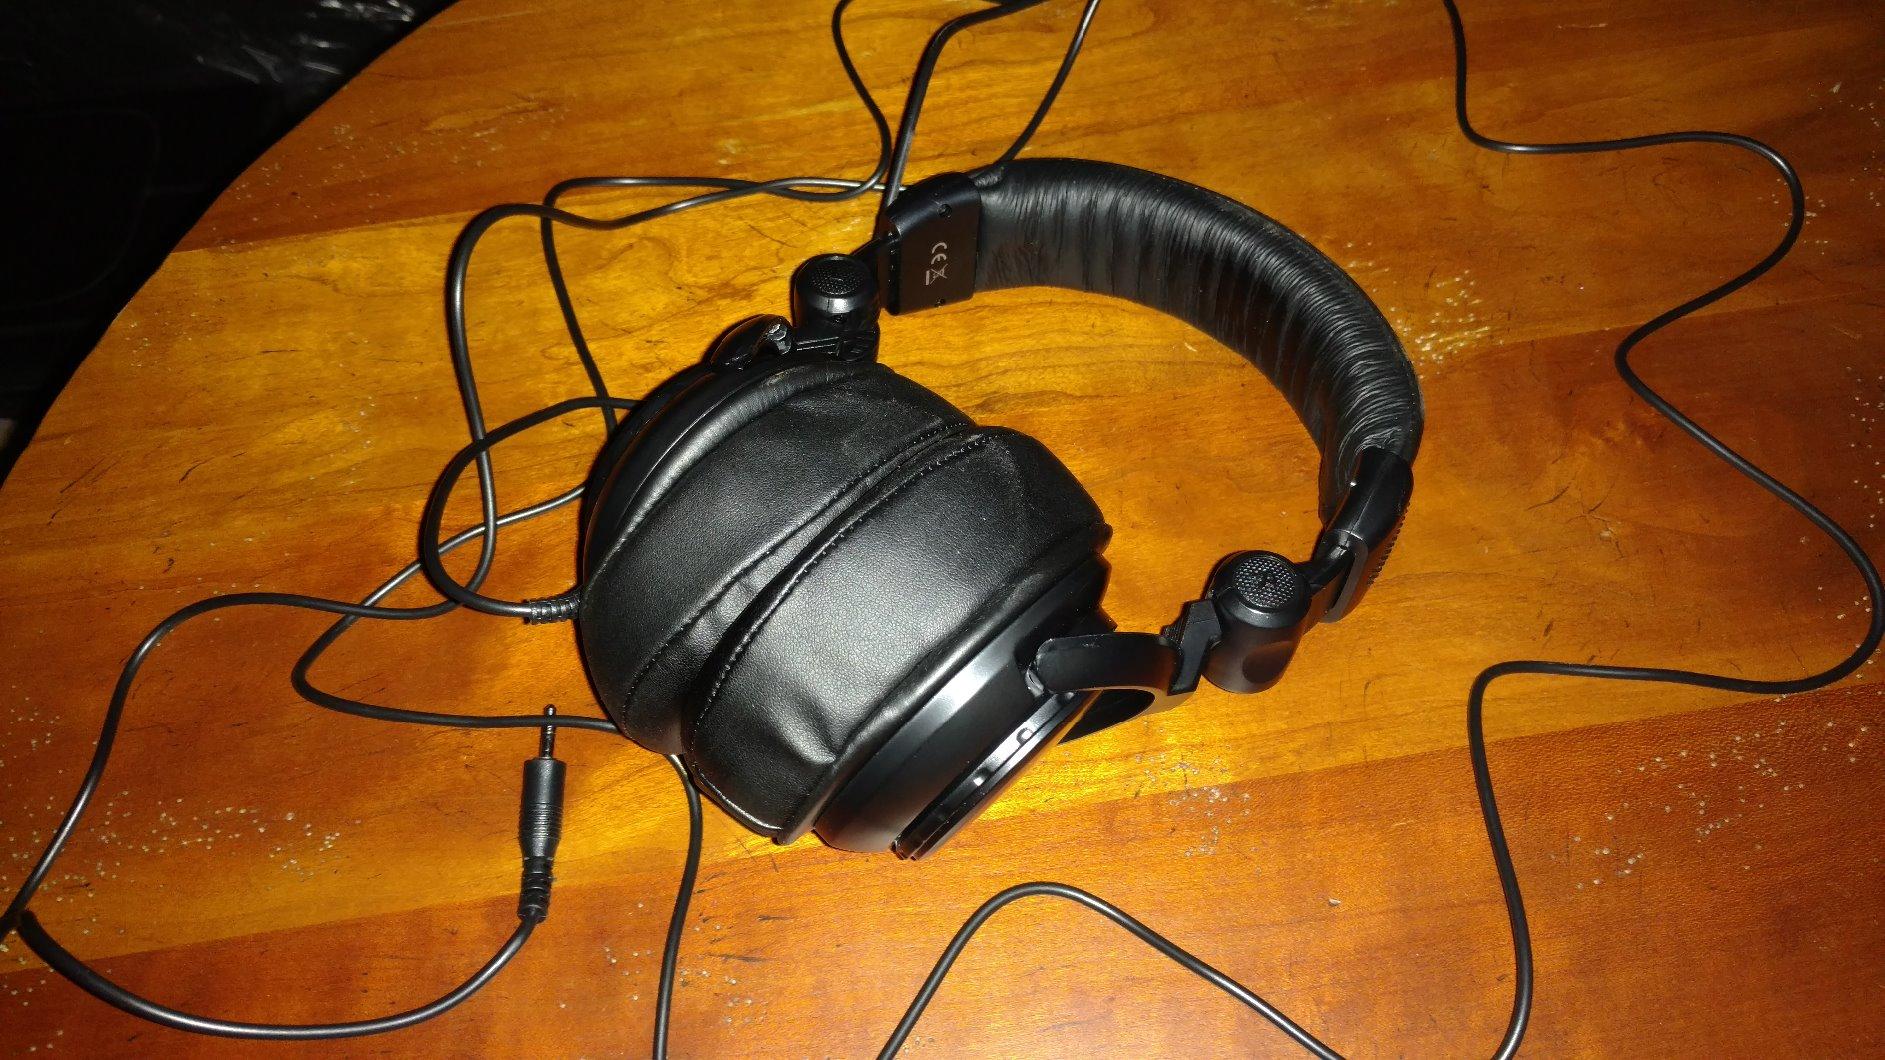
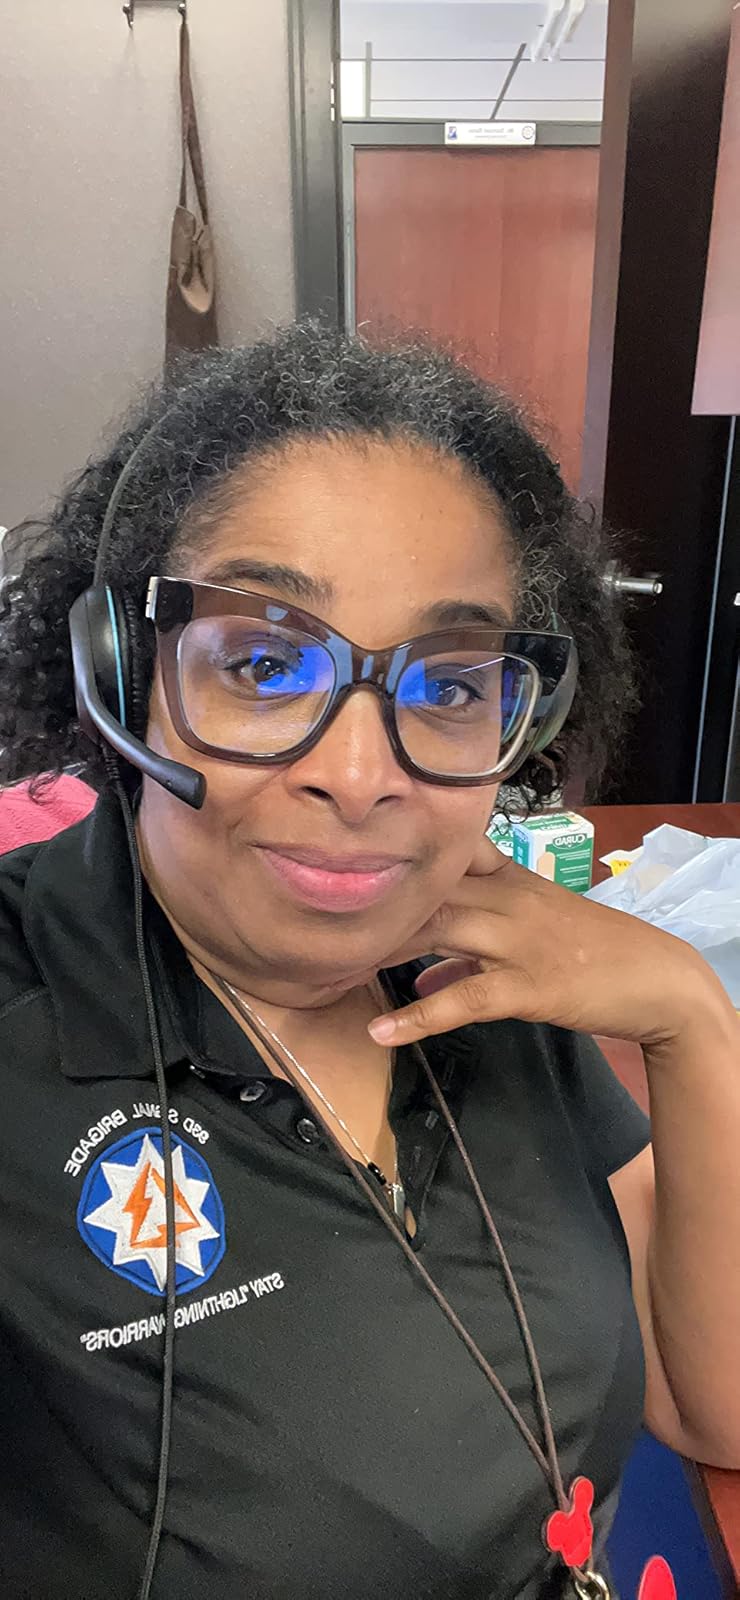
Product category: headphones
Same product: no